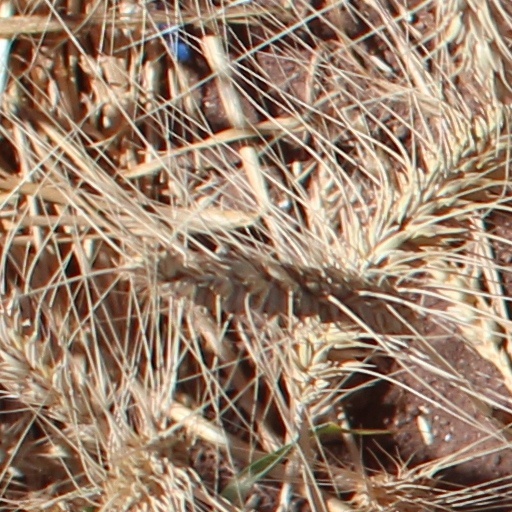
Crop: wheat